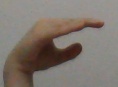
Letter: jeem